Efrén Rebolledo

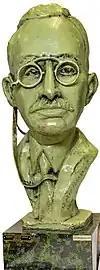

Efrén Rebolledo, born Santiago Procopio Rebolledo, (Actopan, Hidalgo, Mexico, 9 July 1877 – Madrid, Spain, 10 December 1929) was a Mexican orientalist, modernist poet, diplomat, and lawyer. His poetry had parnassianist influences, such as in "Cuarzos". It also touched erotic themes such as lesbianism in "Victrix Caro" and "El beso de Safo"; similar to José Juan Tablada, Rebolledo was ostracized by his contemporaries for this.